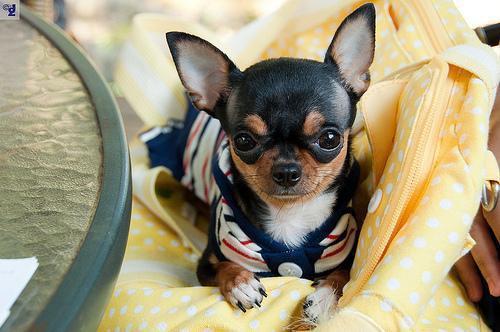
chihuahua